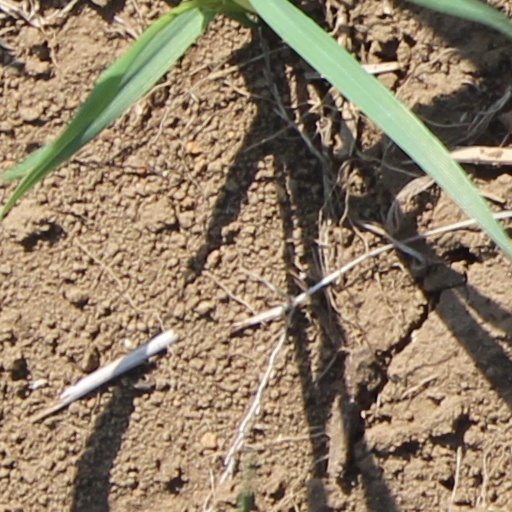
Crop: wheat